St Stephen's Church, Shepherd's Bush

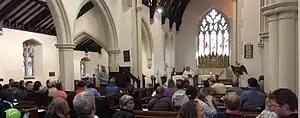
Sunday service in progress

91 parishioners of St Stephen's were killed during World War I; their names are recorded in the war memorial inside the church, mounted on the wall of the North aisle. A number were decorated for courage; these included Charles Carey, MM, L. W. Moberley, MC, and Captain Charles George Douglas Napier, MC, DCM (1892 – 15 May 1918). Napier was a flying ace credited with nine aerial victories, flying the Bristol F.2 Fighter, before being himself killed in action. When Napier was awarded his MC, it was noted in the London Gazette that he "displayed the greatest judgment, determination and daring".